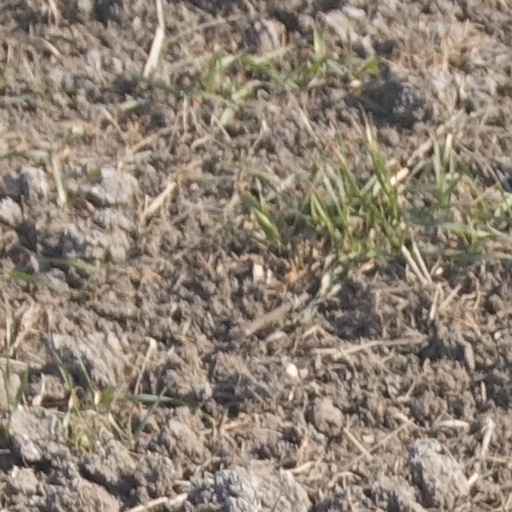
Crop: wheat